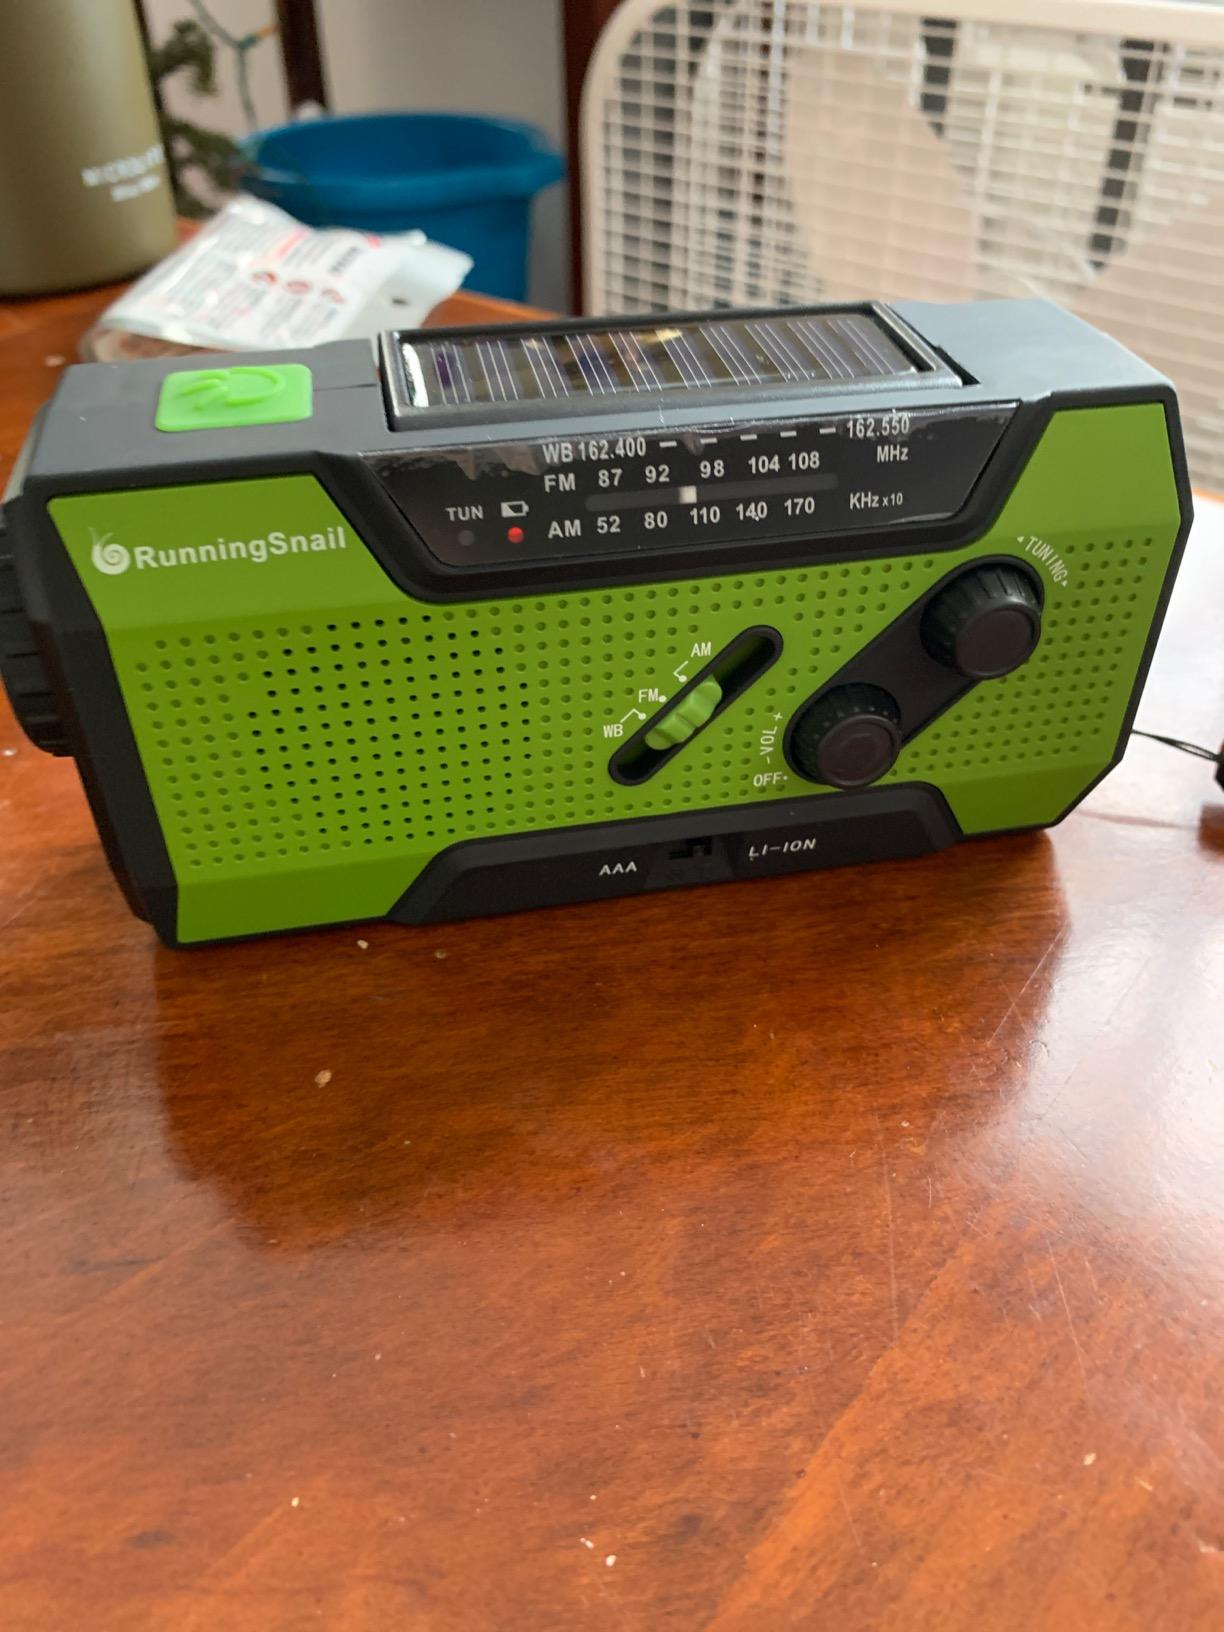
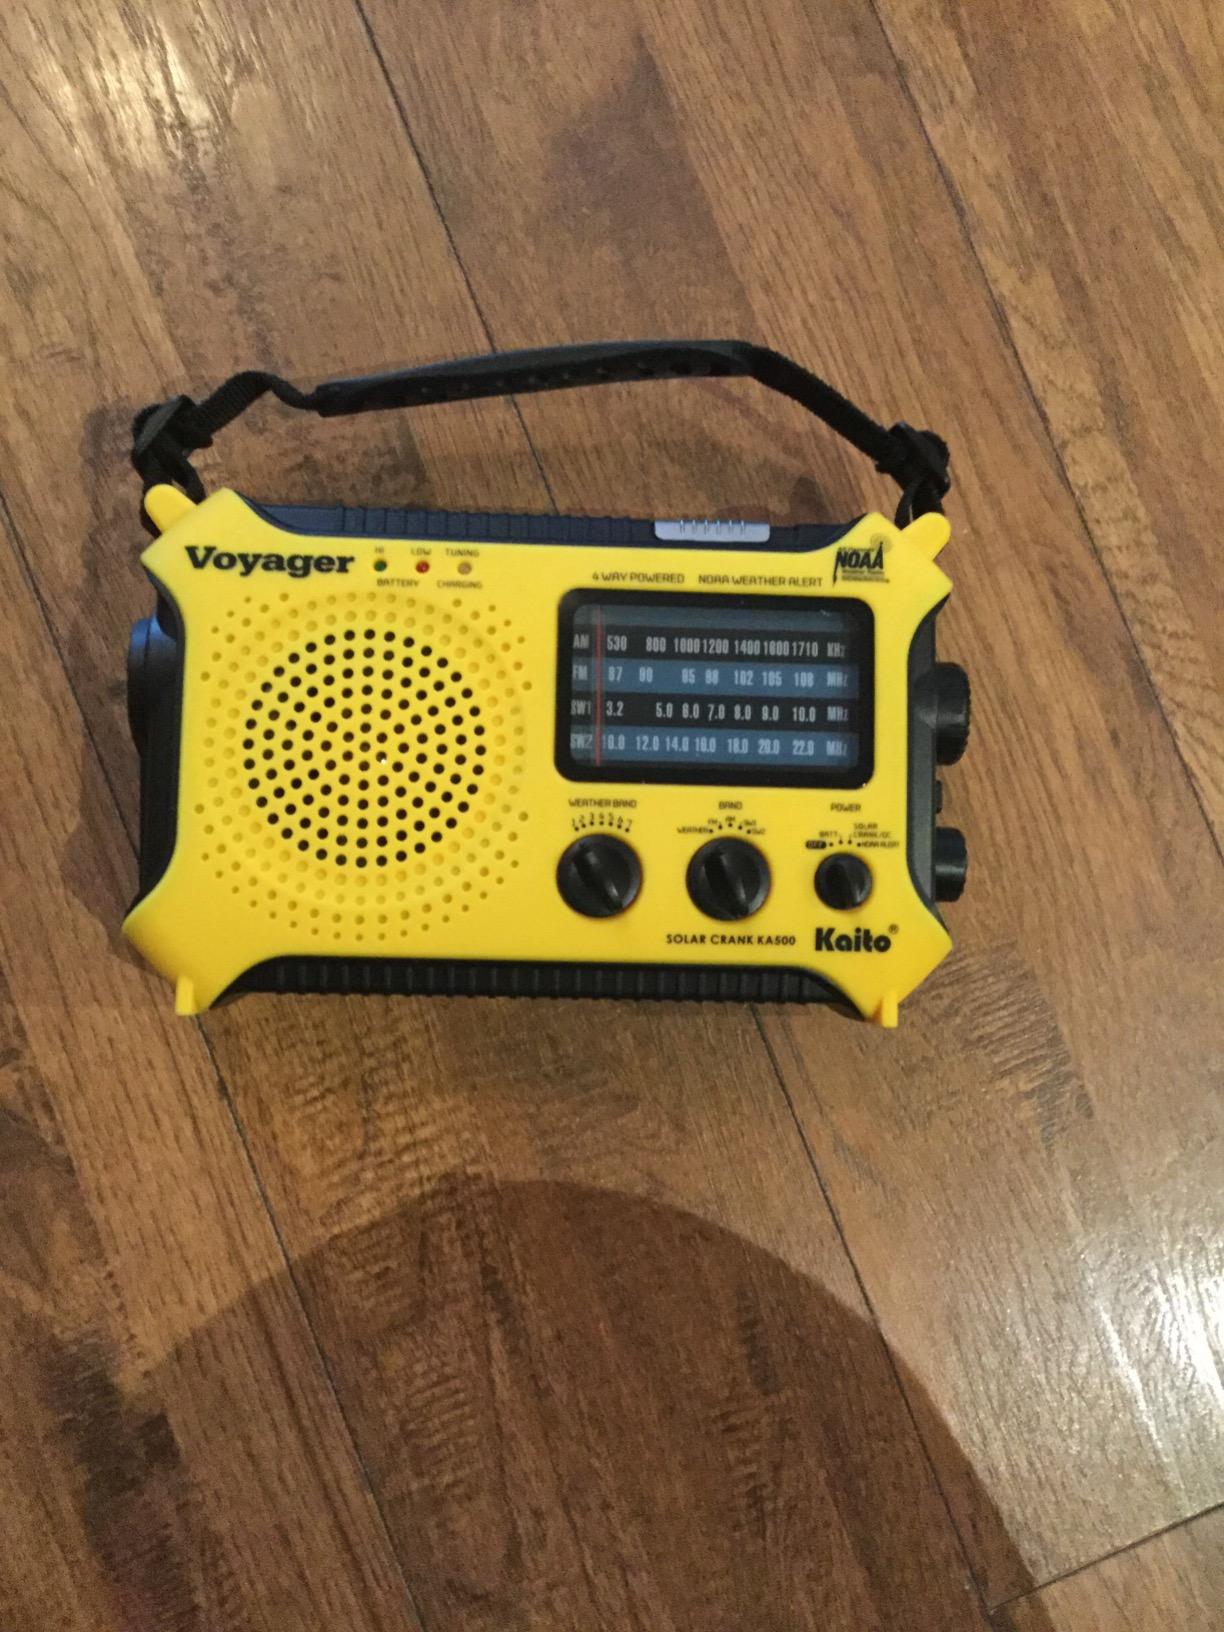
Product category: radio
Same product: no